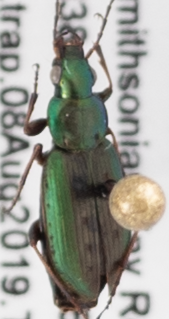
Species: Agonum octopunctatum
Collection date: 2019-08-08
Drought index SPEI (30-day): -0.46
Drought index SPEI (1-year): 1.28
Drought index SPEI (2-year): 1.69